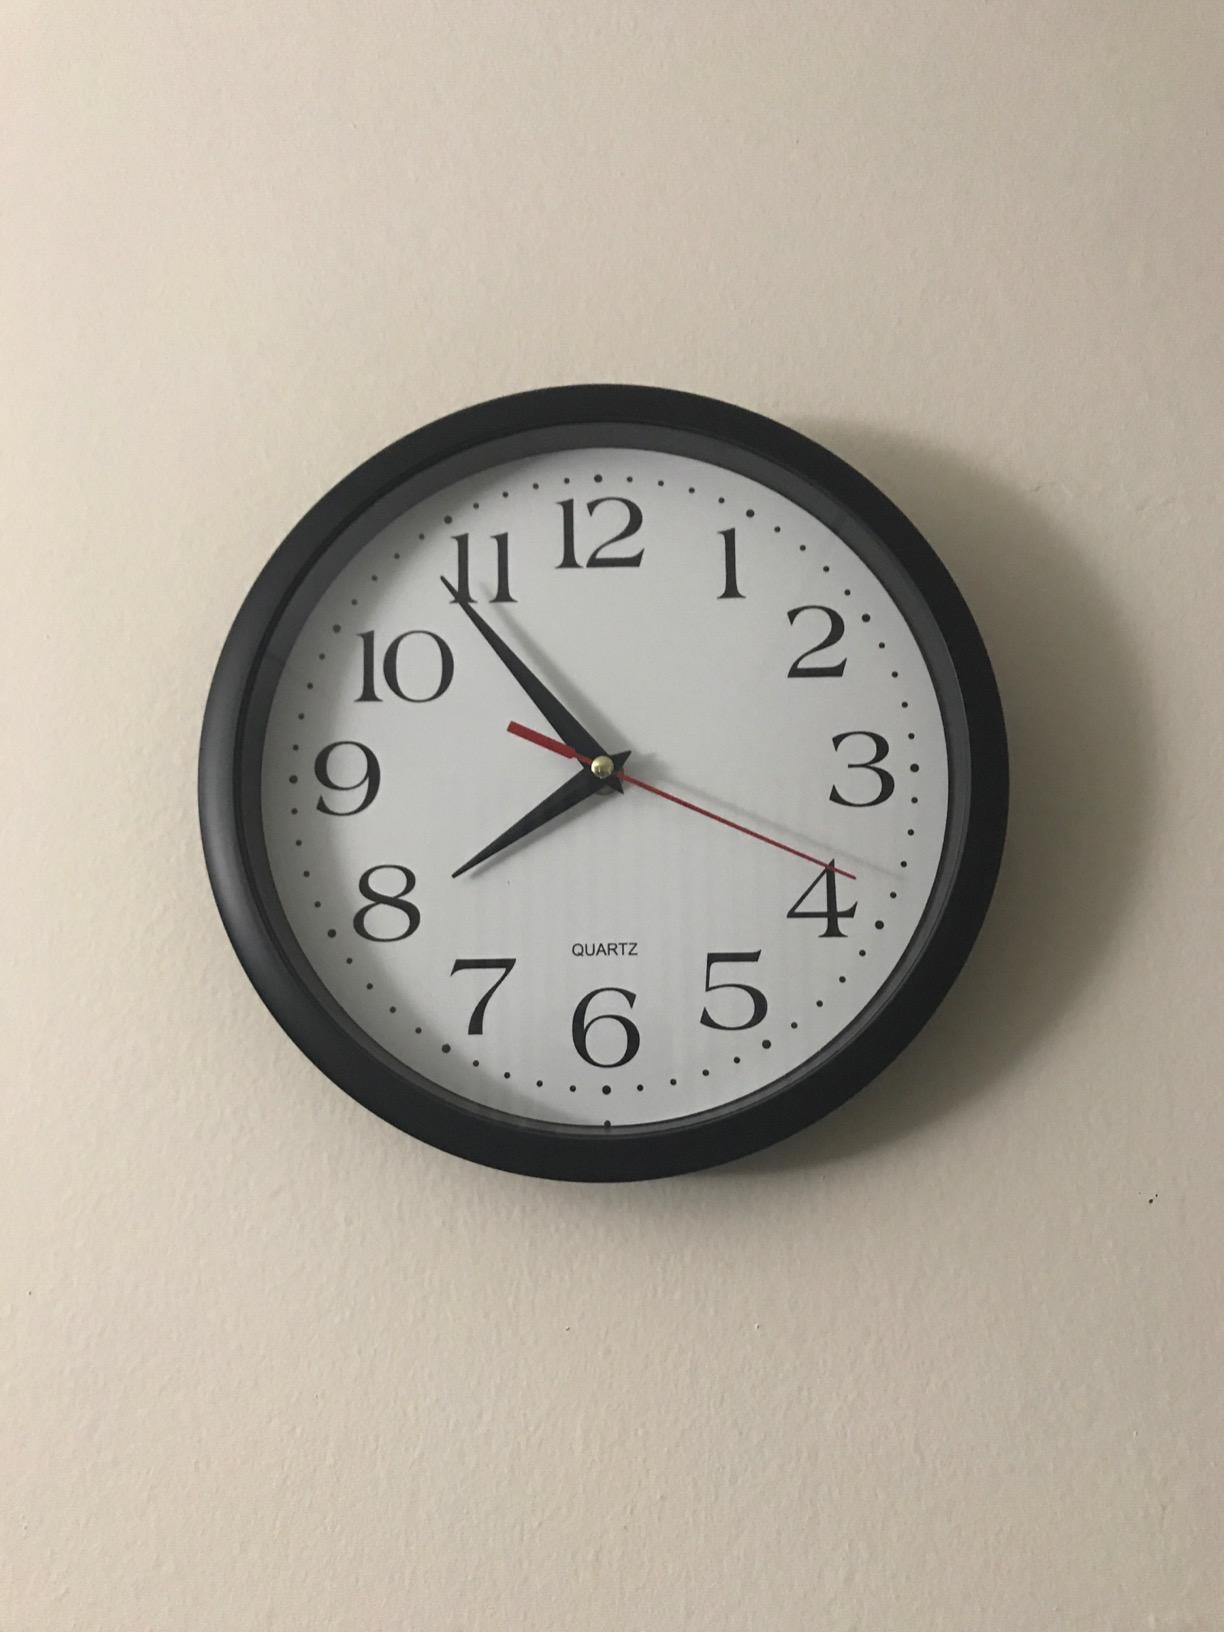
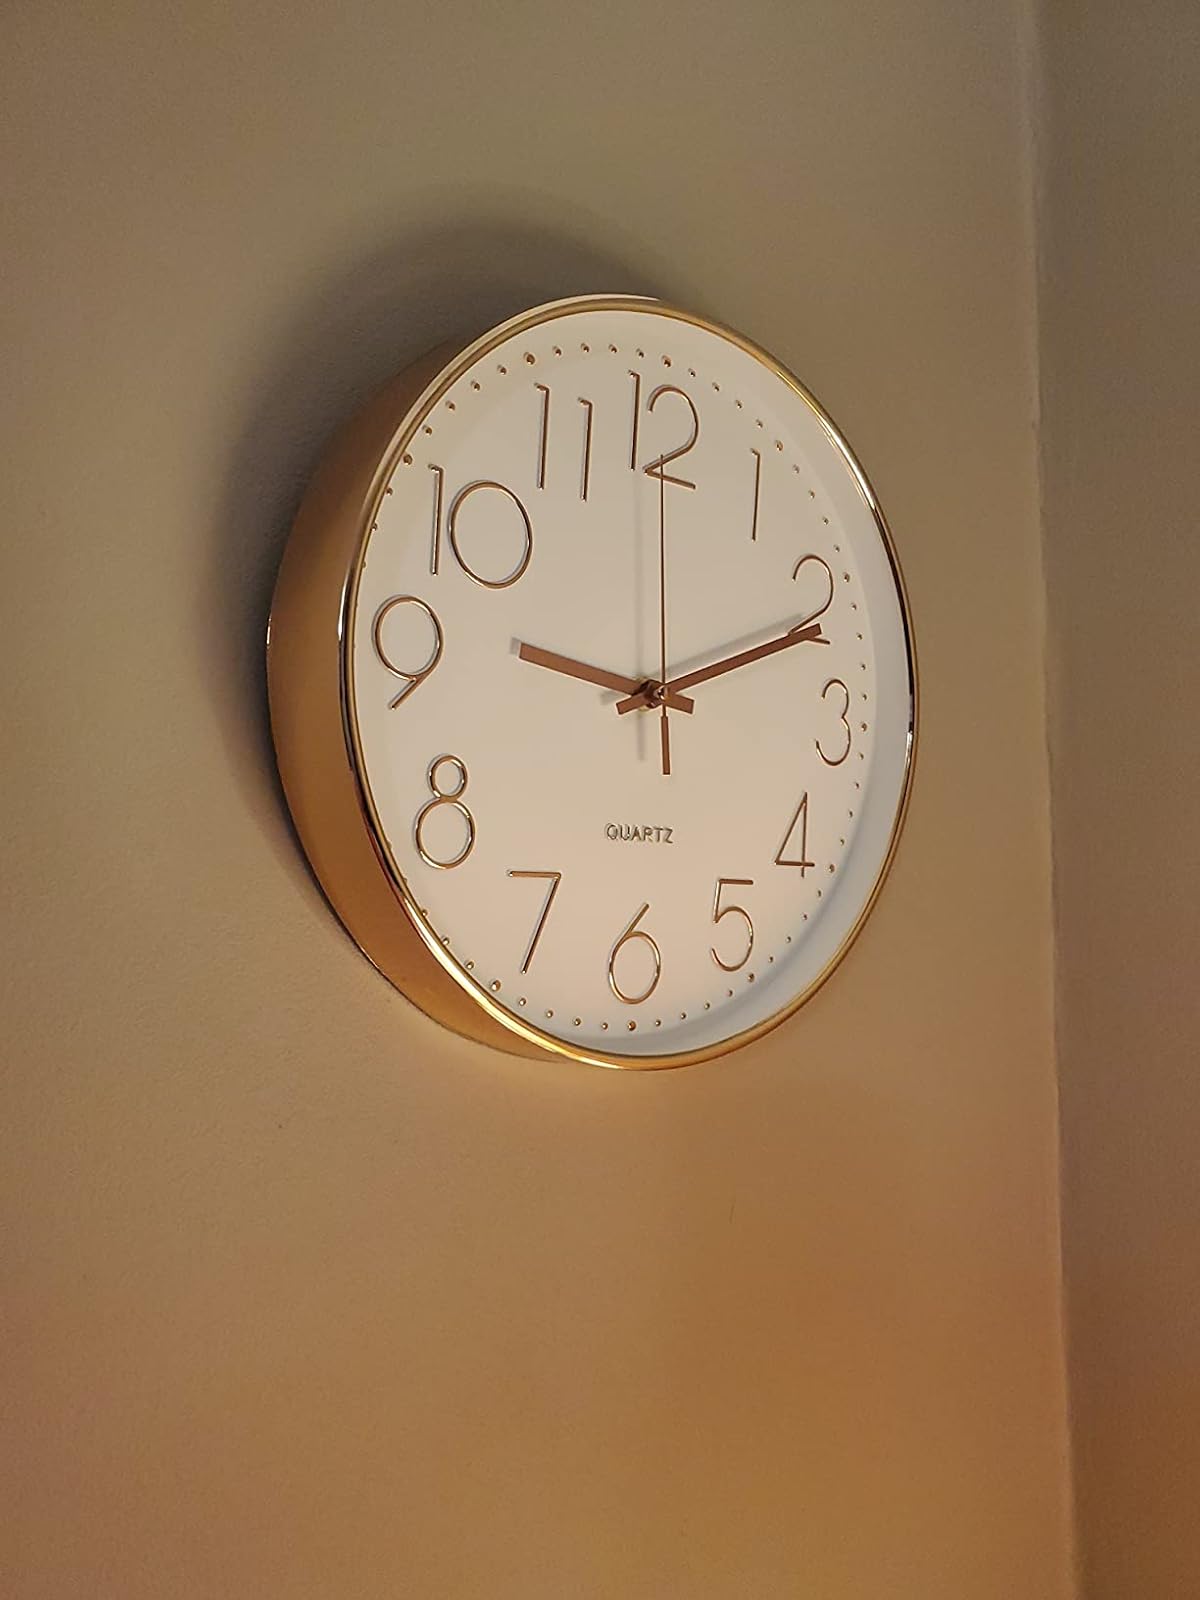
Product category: clock
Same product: no